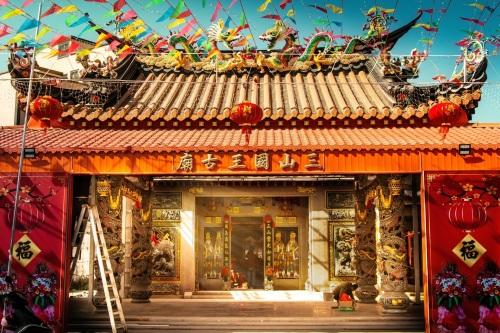
地标名称：梅花上园宫三山国王古庙
所在城市：汕头市·潮阳区